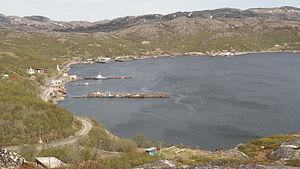
Liinakhamari est un port libre de glace de la baie de la Petchenga et une localité rurale du raïon de Petchenga, dans l'oblast de Mourmansk, en Russie. Le port a appartenu à la Finlande de 1920 à 1944, lorsqu'il a été cédé à l'Union soviétique.